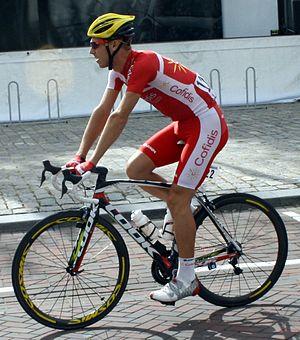
Florent Barle, né le 17 janvier 1986 à Cavaillon, est un coureur cycliste français, formé à l'AVC Aix-en-Provence.